Birdsong (serial)

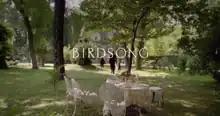

Birdsong is a two-part British 2012 television drama, based on the 1993 war novel "Birdsong" by Sebastian Faulks. It stars Eddie Redmayne as Stephen Wraysford and Clémence Poésy as Isabelle Azaire and was directed by Philip Martin based on a screenplay by Abi Morgan.